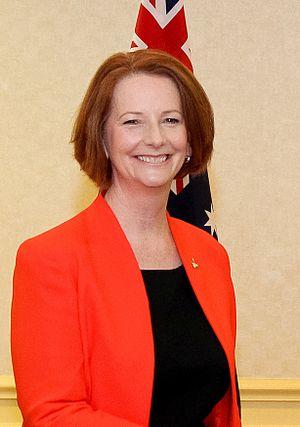
Julia Eileen Gillard, née le 29 septembre 1961 à Barry, est une femme d'État australienne, Première ministre d'Australie du 24 juin 2010 au 27 juin 2013. Membre du Parti travailliste australien, elle est vice-Première ministre sous Kevin Rudd à partir de 2007 puis lui succède à la tête du gouvernement, devenant ainsi la première femme Première ministre d'Australie. Elle démissionne de ses fonctions trois ans plus tard après sa mise en minorité au sein de son parti. Elle est remplacée par Rudd, qui redevient Premier ministre.